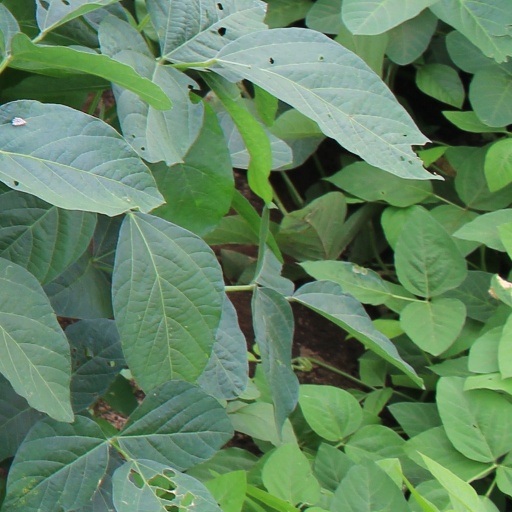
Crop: soybean